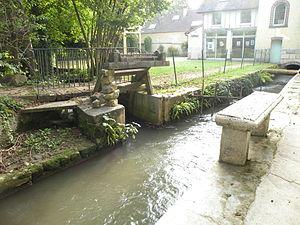
Moulin de la Naze
Le Sausseron est une rivière française coulant essentiellement dans le nord du département du Val-d'Oise, en région Île-de-France, et accessoirement dans l'Oise en Hauts-de-France, et affluent de l'Oise, donc sous-affluent de la Seine.